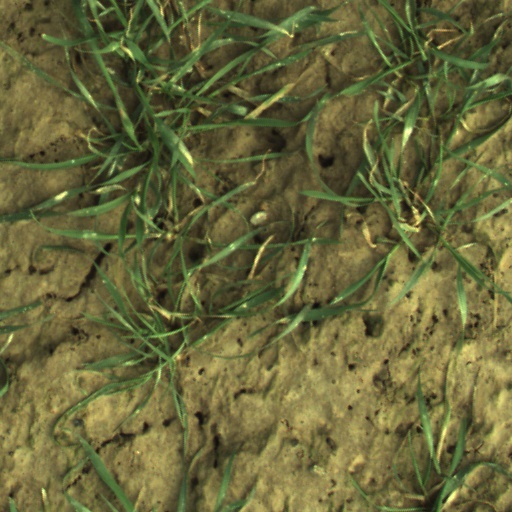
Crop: wheat